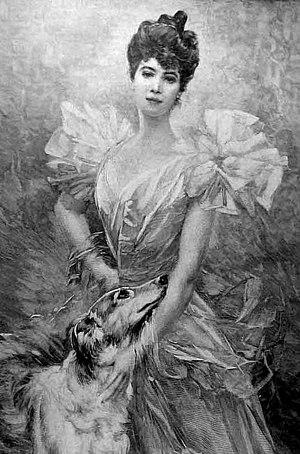
Germaine Brice, épouse de Paul Deschanel, président de la IIIe République française
Paul Deschanel, né le 13 février 1855 à Schaerbeek et mort le 28 avril 1922 à Paris, est un homme d'État, journaliste et écrivain français, président de la République du 18 février au 21 septembre 1920.
Le conjoint du président de la République française n'a aucune fonction officielle auprès du président de la République selon la Constitution mais « exerce, en vertu tant de la tradition républicaine que de la pratique diplomatique, un rôle de représentation, de patronage et d’accompagnement du chef de l’État dans ses missions ». Ce rôle protocolaire s'est accru dans la seconde moitié du XXᵉ siècle et sous la Vᵉ République. Beaucoup mettent leur image au service de causes à caractère humanitaire ou d'actions caritatives.
Germaine Deschanel, née Germaine Brice de Vièle le 13 septembre 1876 à Vezin-le-Coquet et morte le 8 juillet 1959 à Neuilly-sur-Seine, est l'épouse de Paul Deschanel, président de la République française du 18 février au 21 septembre 1920.